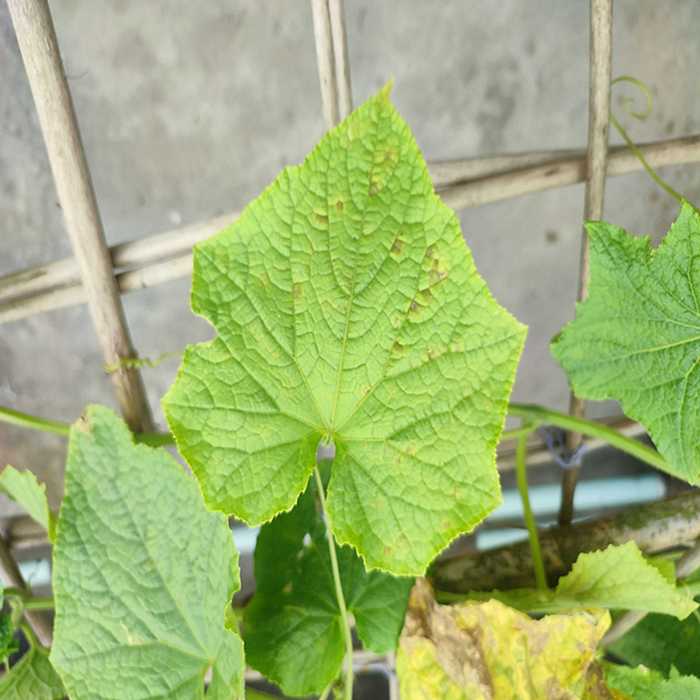
Plant: Cucumber
Label: Downy mildew